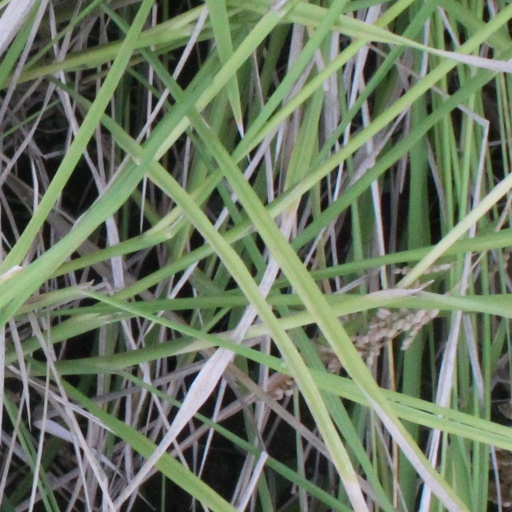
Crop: rice